Osage Creek Bridge

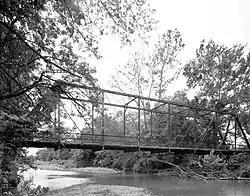
HAER photo, 1988

The Osage Creek Bridge is a historic bridge in southern Benton County, Arkansas. The bridge formerly carried County Road 71 (Colonel Myers Road) across Osage Creek, about north of Tontitown, but it has been closed. It is a single-span iron Pratt through truss structure, with a span of , resting on concrete abutments. It has a lattice guardrail on one side, a feature that rarely survives on bridges of this type. The bridge was built in 1911 by an unknown builder, and is one of about 60 Pratt truss bridges in the state.